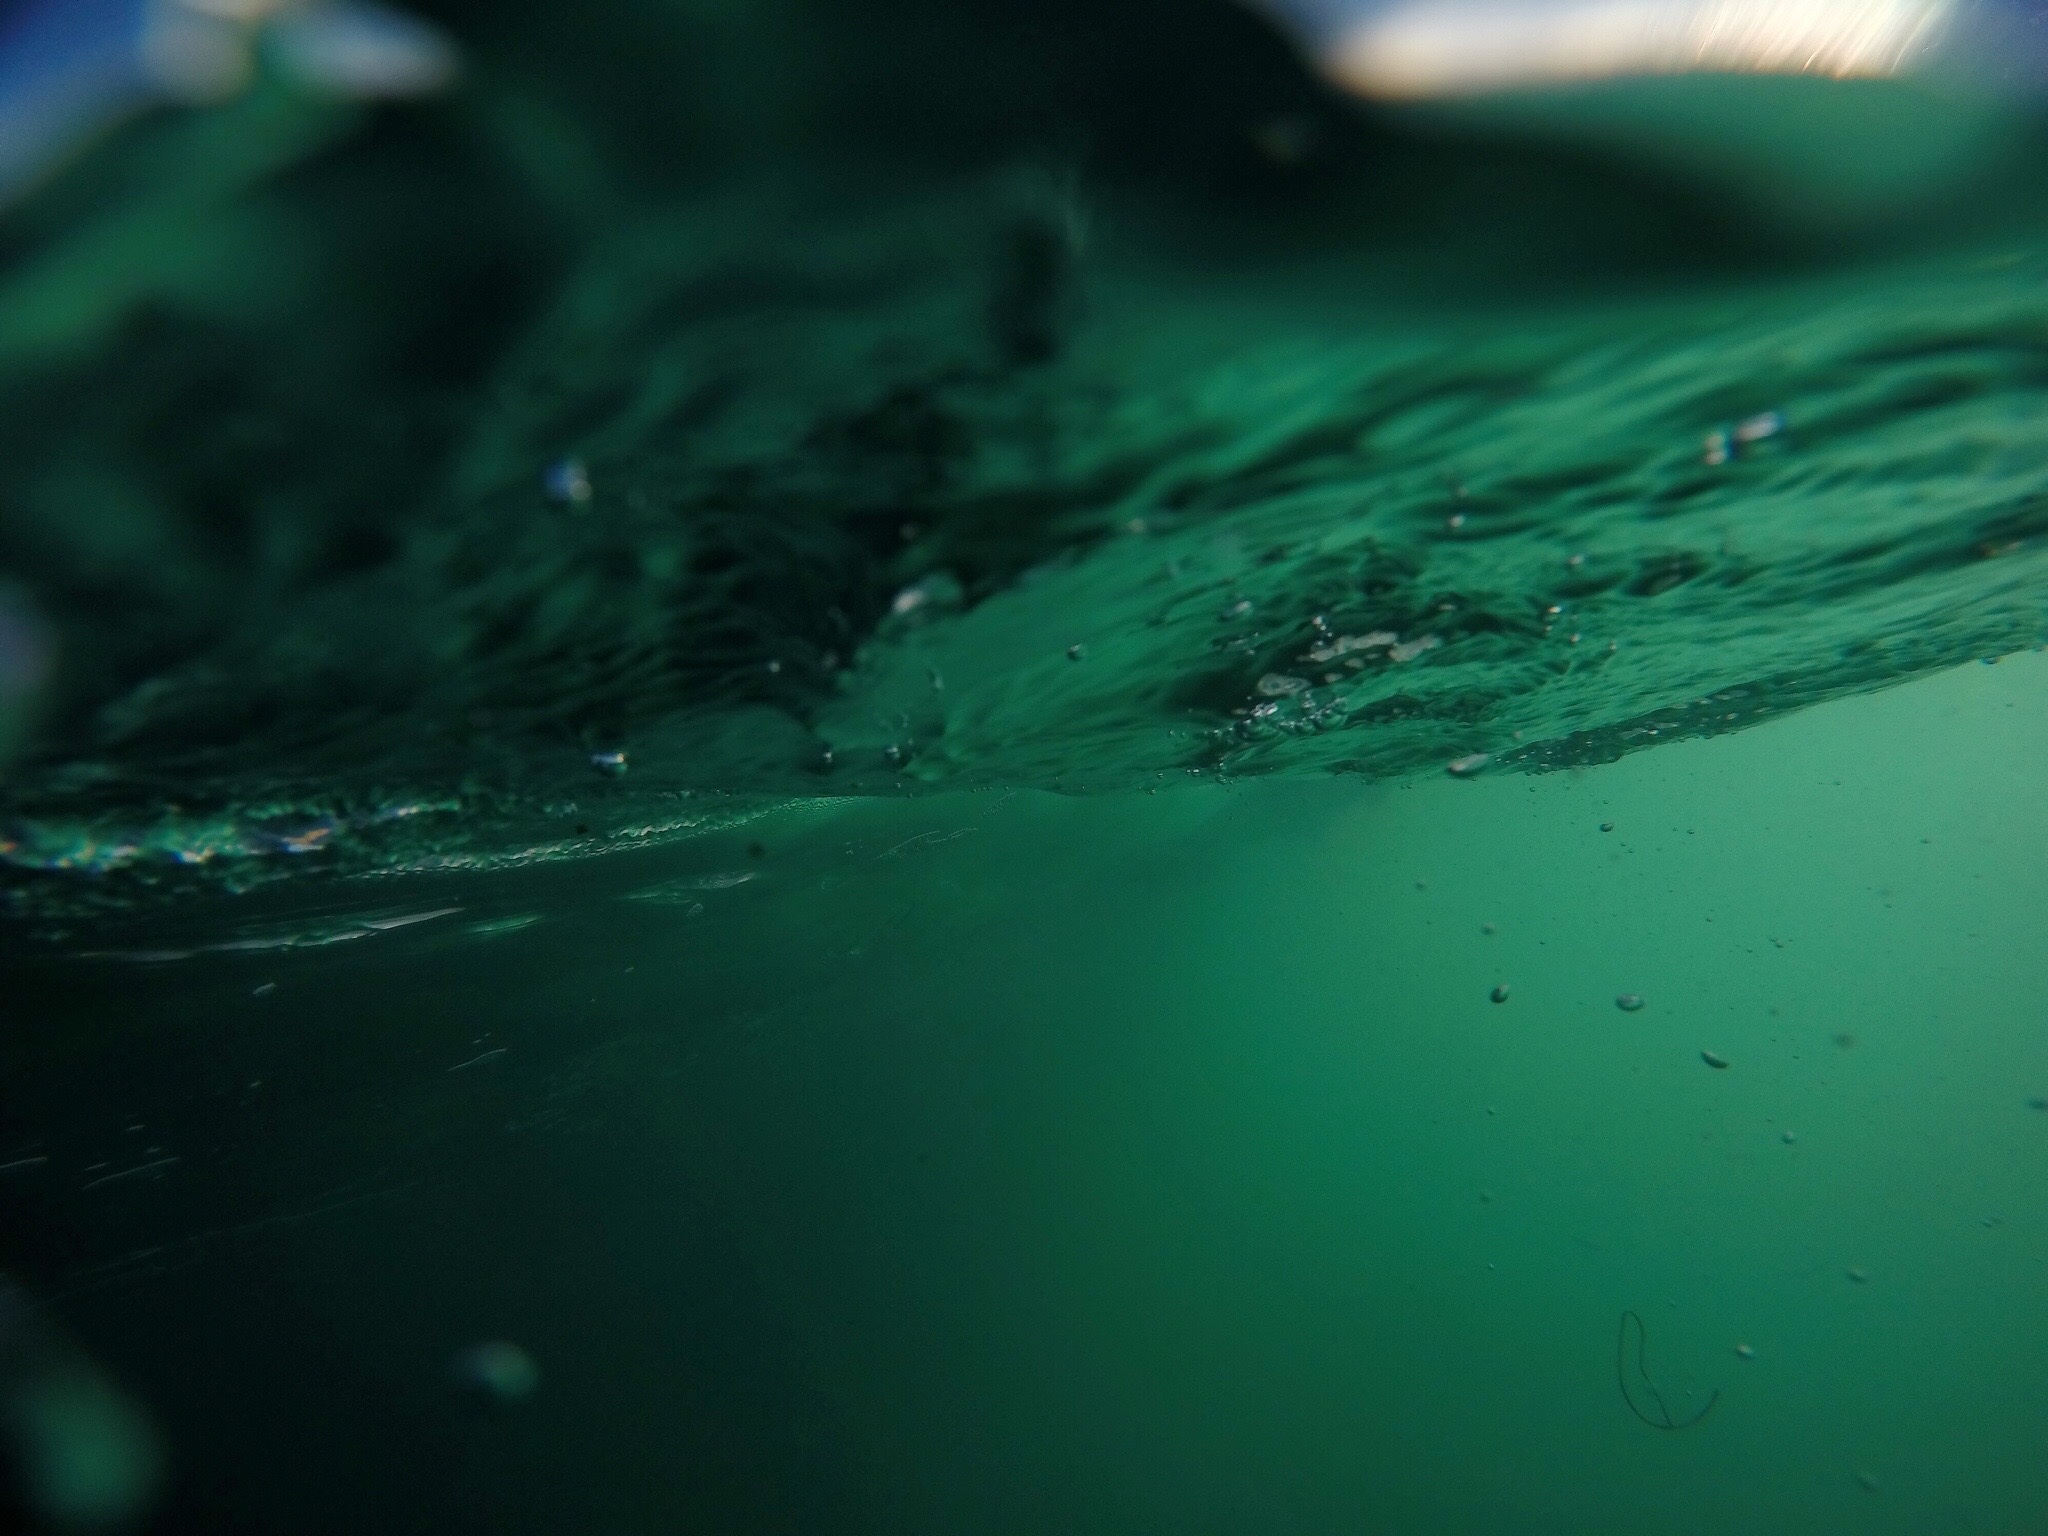
sea, water, ocean, sunlight, wave, underwater, green, reflection, biology, blue, reef, macro photography, marine biology